Battle of Karbala

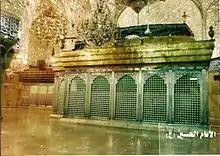
Shrine to those killed at the battle

After Husayn's speech, Zuhayr ibn Qayn attempted to dissuade Ibn Sa'd's soldiers from killing Husayn, but in vain. Ibn Sa'd's army fired several volleys of arrows. This was followed by duels in which several of Husayn's companions were slain. The right wing of the Kufans, led by Amr ibn al-Hajjaj, attacked Husayn's force, but was repulsed. Hand-to-hand fighting paused and further volleys of arrows were exchanged. Shemr, who commanded the left wing of the Umayyad army, launched an attack, but after losses on both sides he was repulsed. This was followed by cavalry attacks. Husayn's cavalry resisted fiercely and Ibn Sa'd brought in armoured cavalry and five hundred archers. After their horses were wounded by arrows, Husayn's cavalrymen dismounted and fought on foot.